Belgium–Netherlands border

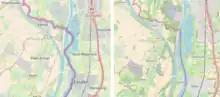
Maps showing the border along the Meuse before (left) and after (right) the territorial swap and border realignment.

The border between Belgium and the Netherlands came into existence with the secession of the southern provinces of the Netherlands that became Belgium. Although the secession took place in 1830 Belgian Revolution and was recognised by the Netherlands in 1839 with the Treaty of London, the border between the two countries was only delimited by the Boundary Treaty signed in the Hague on 5 November 1842, and the Convention of Maastricht of 8 August 1843. The Hague Treaty delimited the border in general terms while the Maastricht Convention delineated the boundary with detailed descriptions and maps on a 1:10,000 or, where necessary, 1:2,500 scale. A total of 365 border posts were erected to indicate the border.